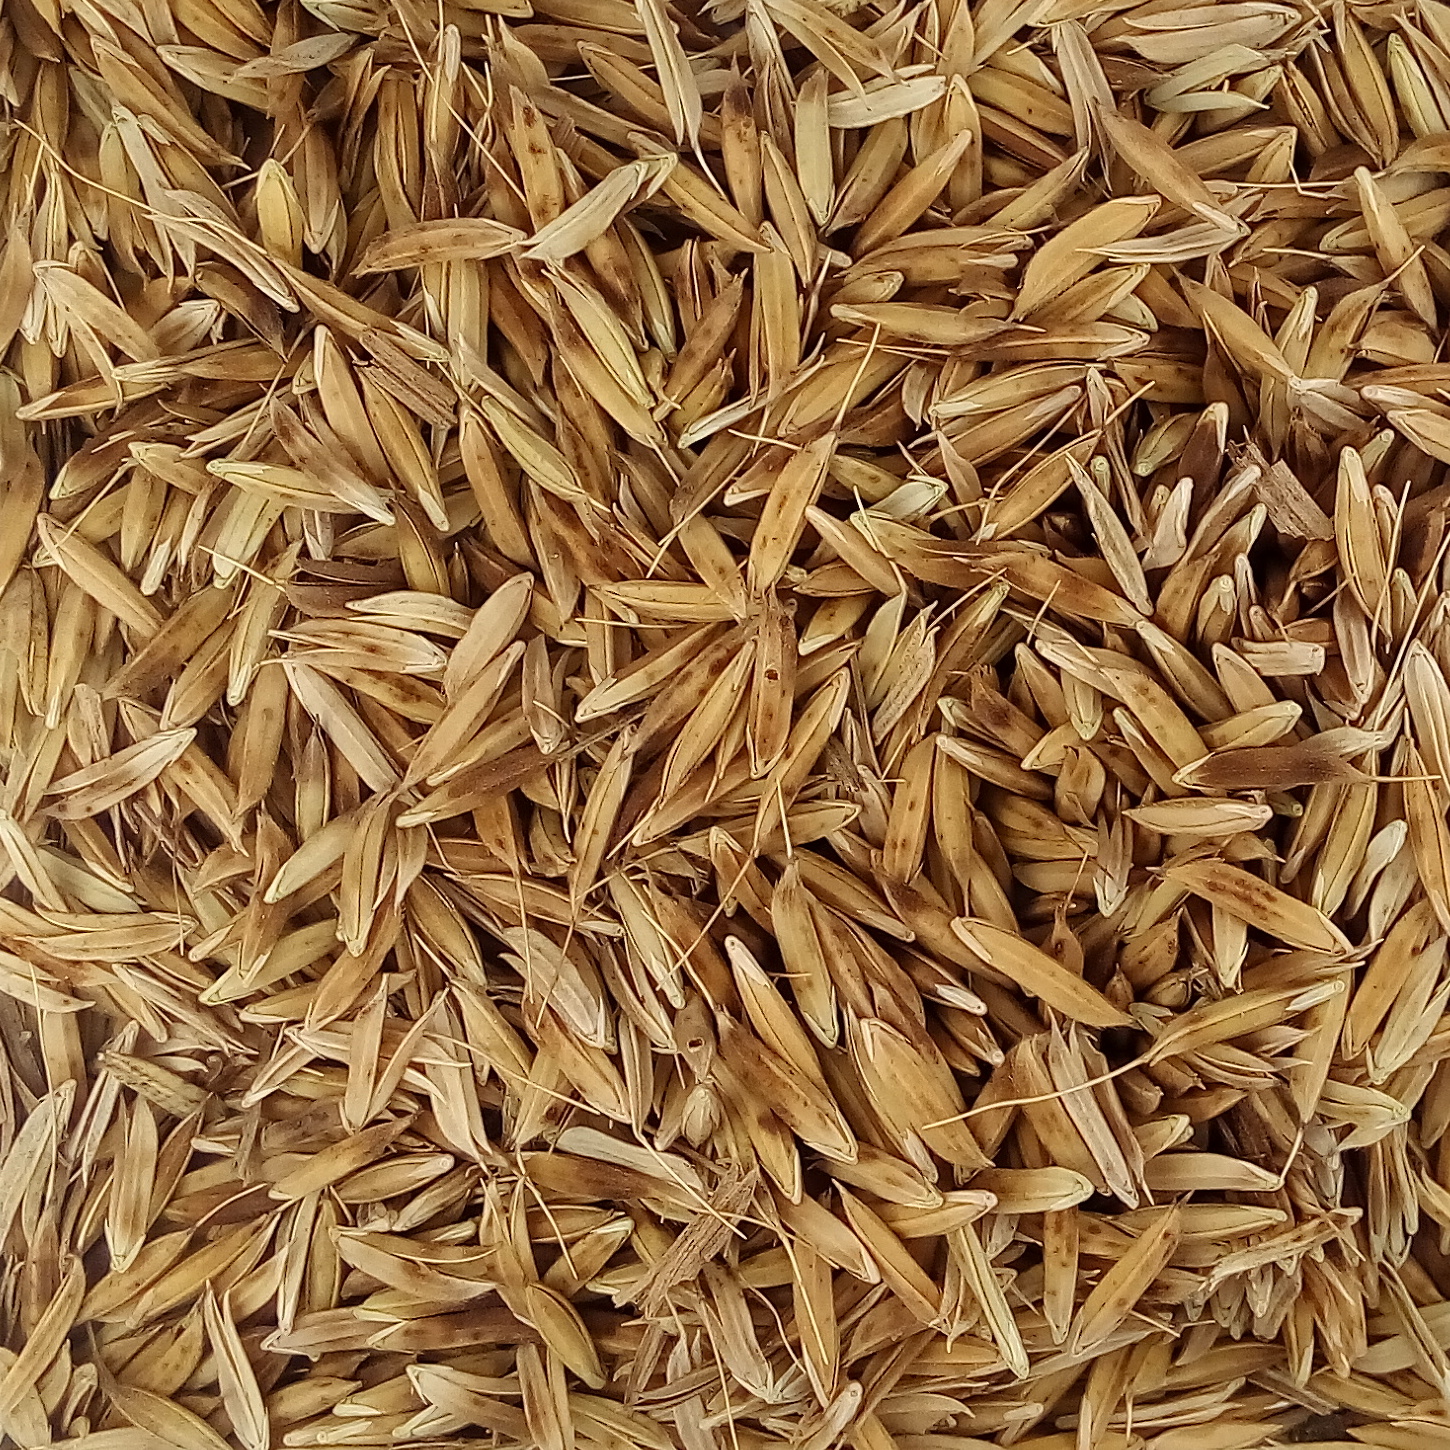
Rice seed variety: DHBT_3